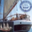
Label: ship